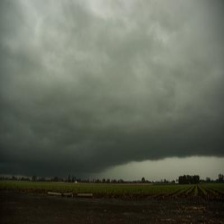
Cloud type: Stratus